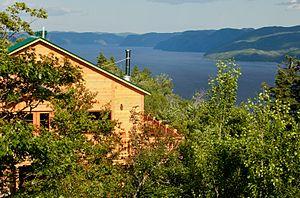
cap au leste - hébergement - chalets - pourvoirie Hospitalité, authenticité, grands espaces, aventure et expérience unique… Le Canada plus grand que nature
Le Cap au Leste est un cap fluvial sur la rivière Saguenay au Québec mentionné pour la première fois sur une carte du domaine du Roi datée du 23 août 1731. L'origine de son nom reste une énigme.